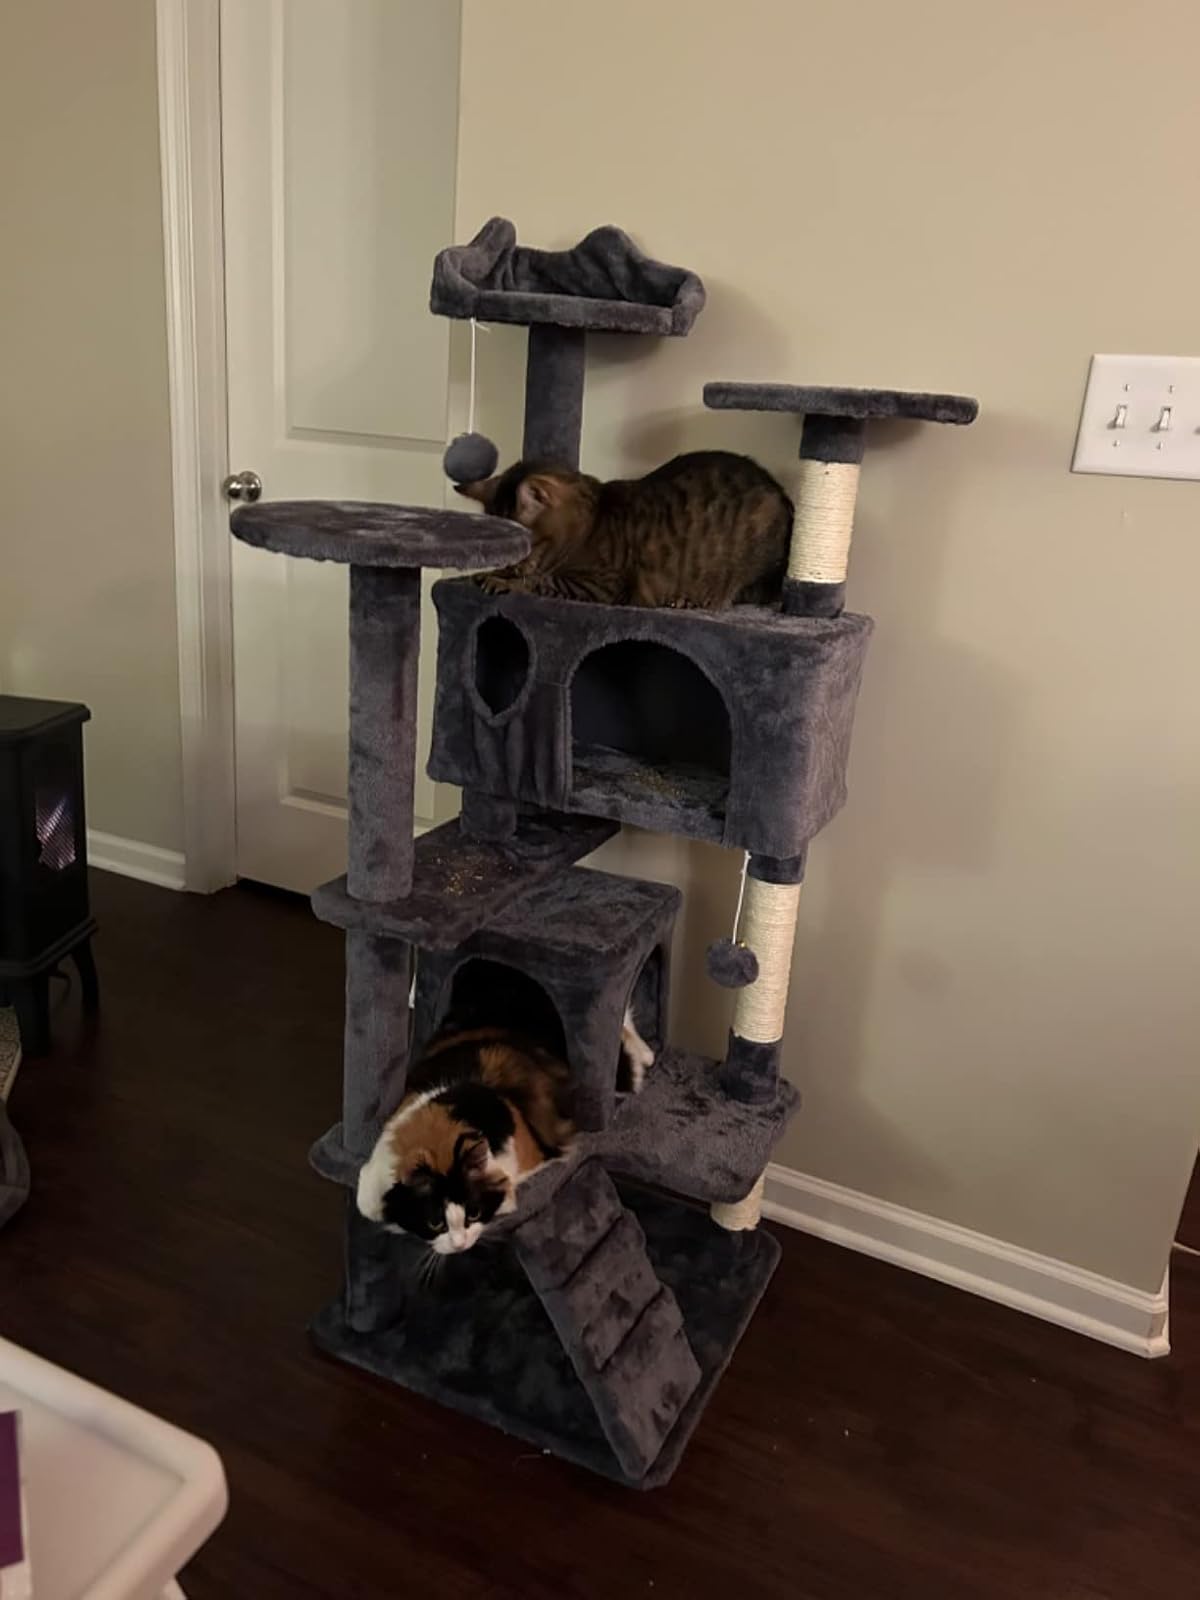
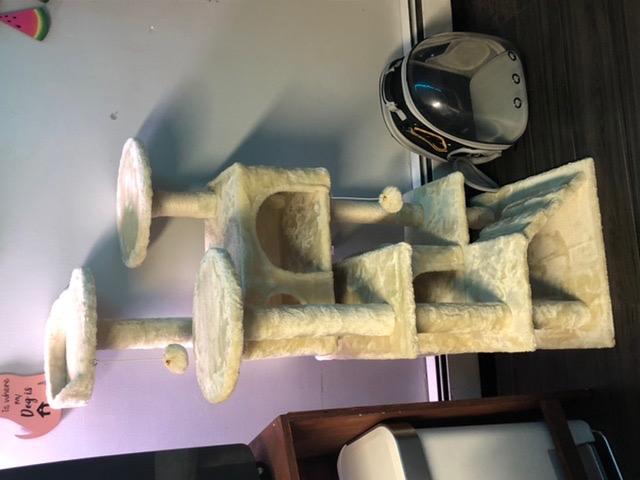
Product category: items_cat tree
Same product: no